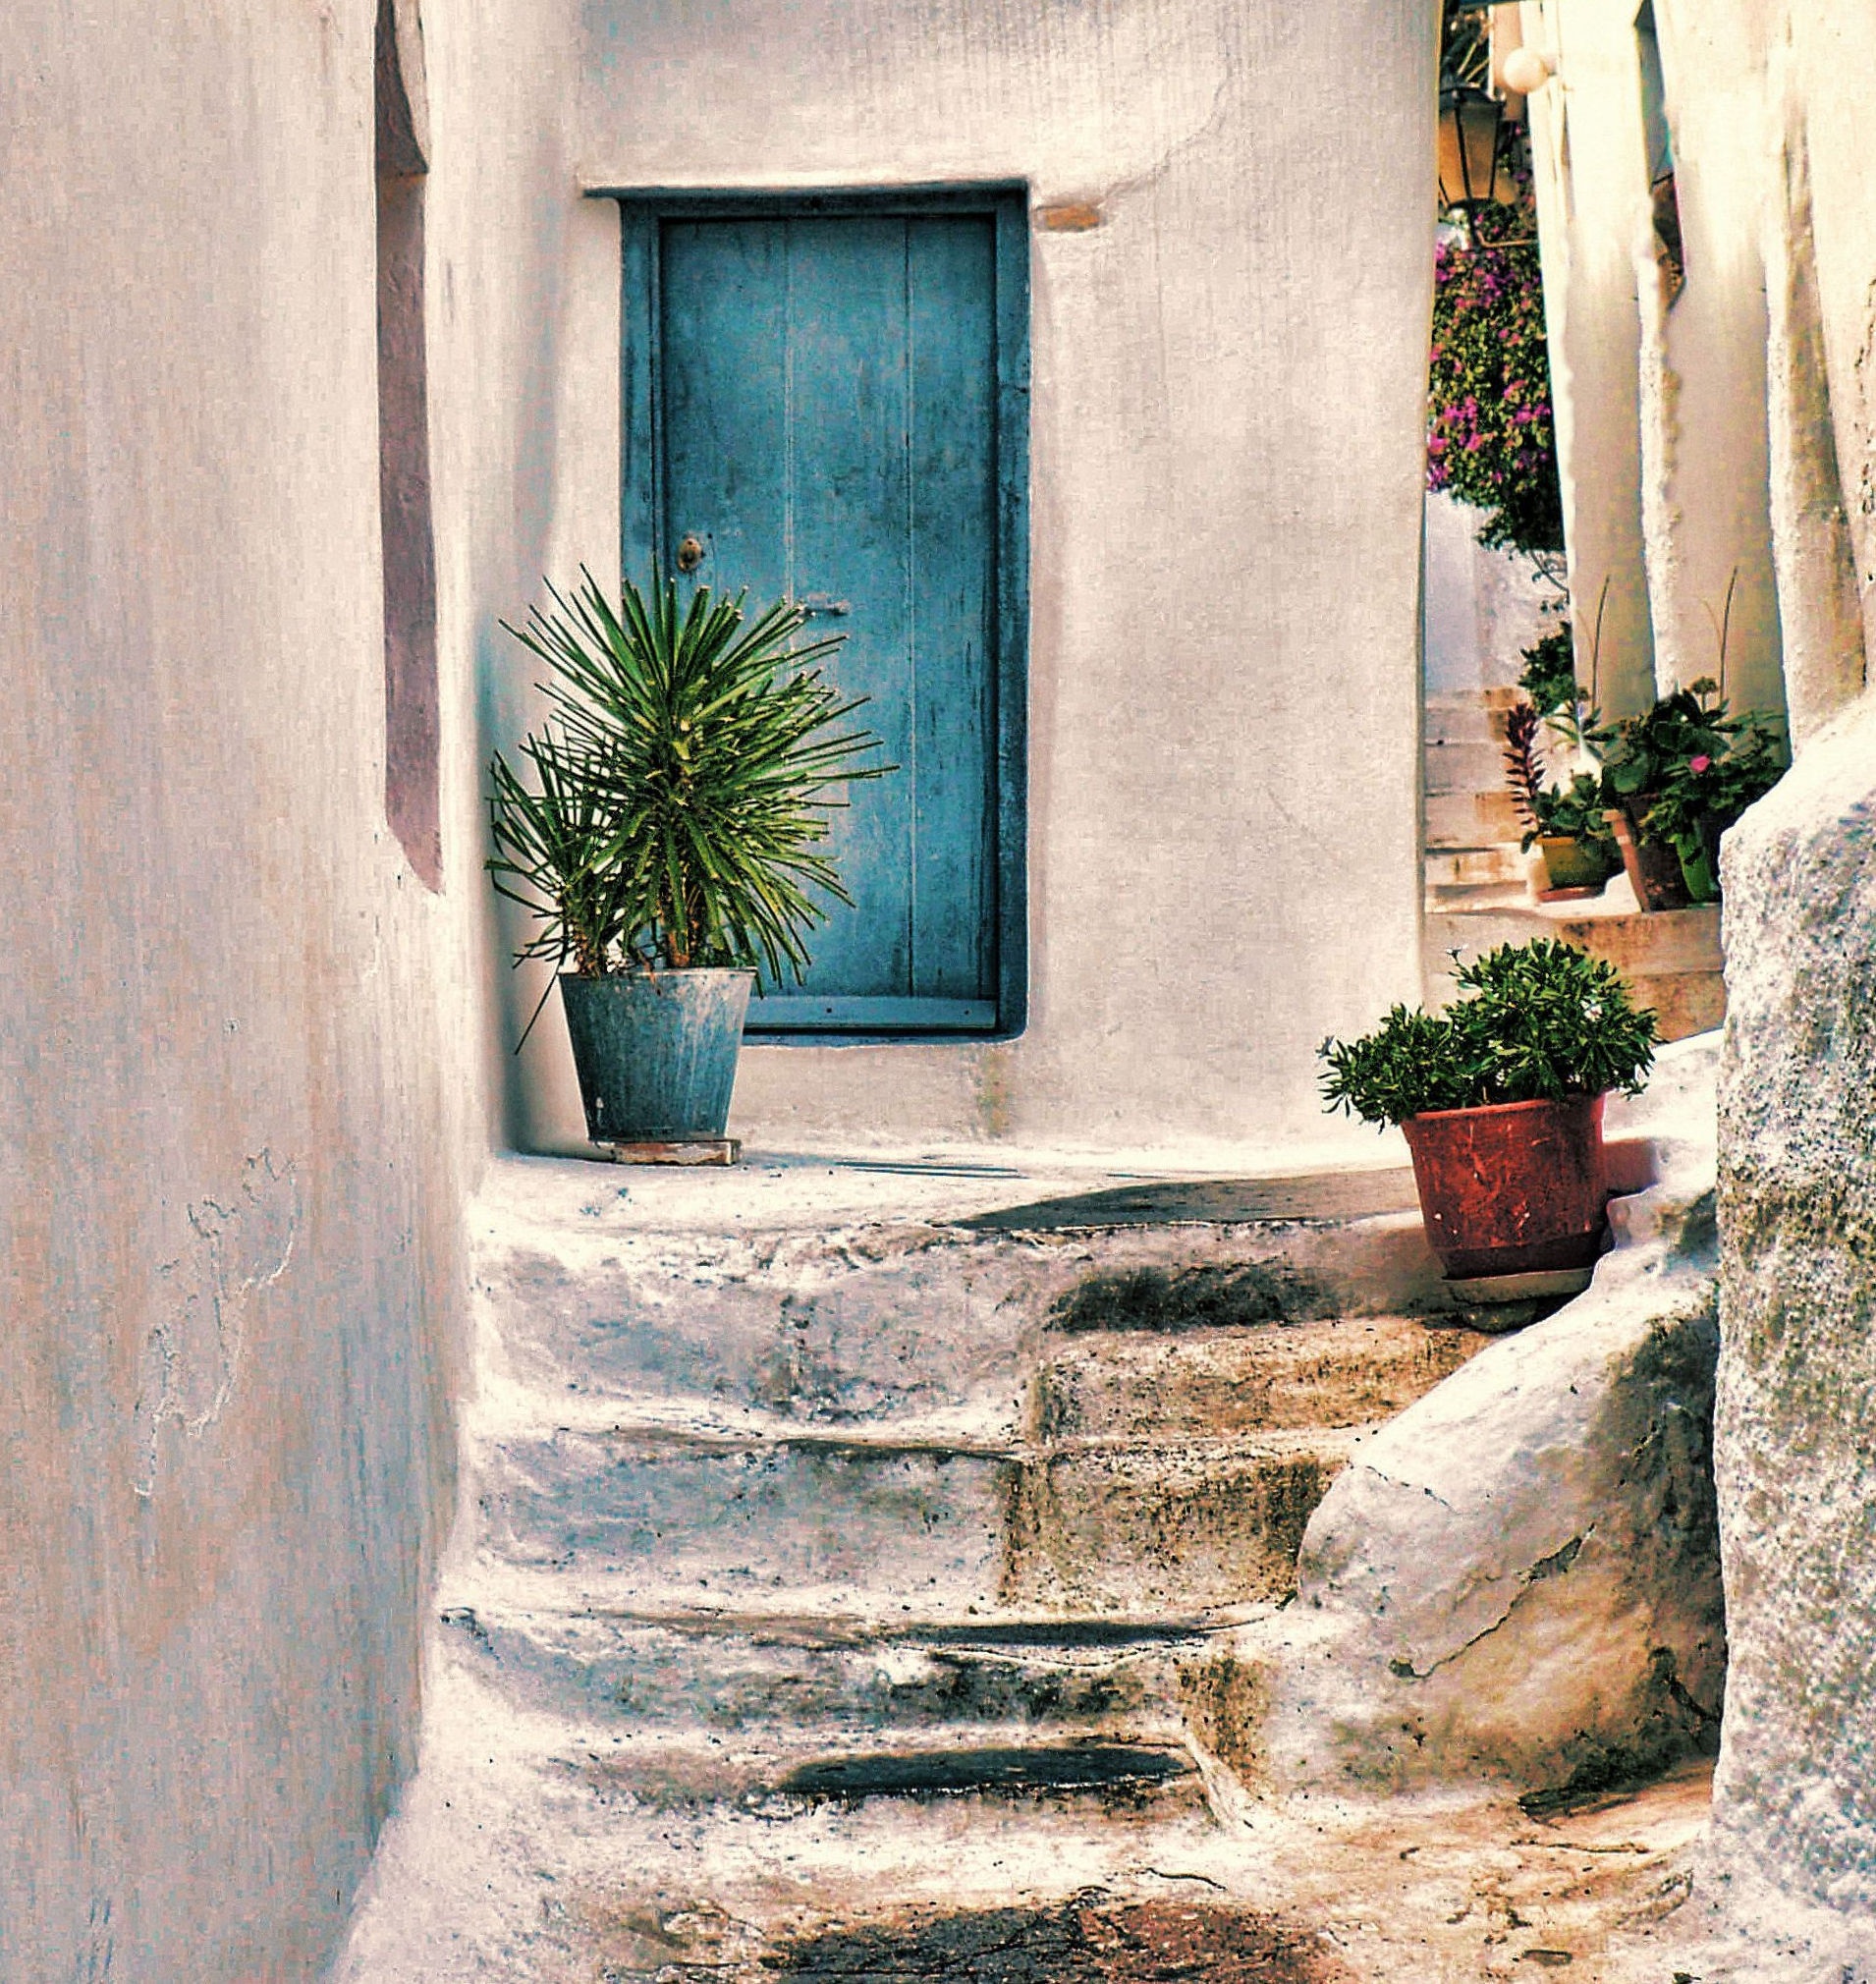
architecture, wood, house, window, alley, home, wall, green, color, plate, facade, blue, door, interior design, courtyard, greece, flooring